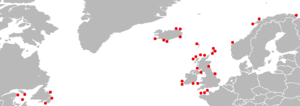
Dispersion des colonies de Fous de Bassan dans l'Atlantique nord. De: Handbook of the birds of Europe, the Middle East, and North Africa
Le Fou de Bassan est une espèce d'oiseaux de mer de la famille des sulidés. Cet excellent plongeur se nourrit de poissons et céphalopodes ; il est indigène à l'Atlantique Nord. C’est le plus gros des oiseaux de mer d'Europe.
La distribution spatiale, en écologie, désigne l’arrangement spatial des organismes vivant dans leur milieu naturel. Elle peut aussi se définir comme la fluctuation spatiale de l’abondance des organismes dans leur aire de répartition.